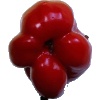
Label: Pepper Red 1